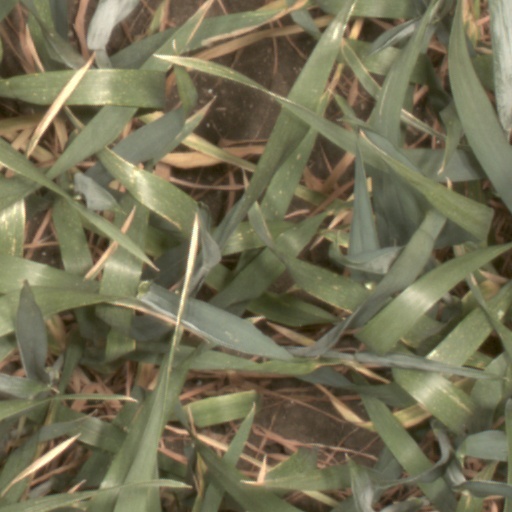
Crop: wheat